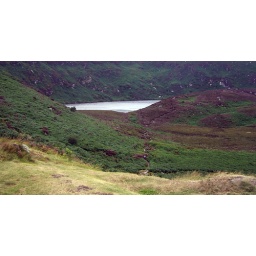
A mountain lake in the Wicklow Mountains.